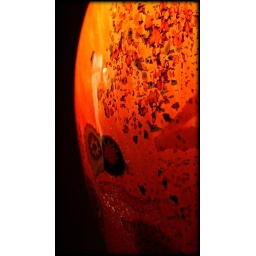
One of many orange glass lamps in a popular downtown restaurant.....